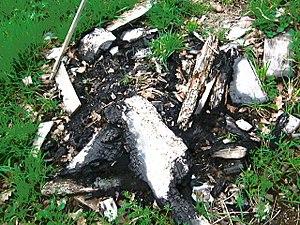
Morceaux de bois en cendres après un feu.
La cendre est un résidu principalement basique de la combustion, de l'incinération, de la pyrolyse de diverses matières organiques et minérales, et par extension de produits tels que le charbon, le lignite, le coke ou de divers déchets brûlés dans les incinérateurs, en plein air ou dans les cheminées ou fours.